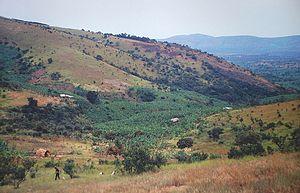
Le Karagwe est un ancien petit royaume d'Afrique de l'Est situé près du lac Victoria, au nord-ouest de l'actuelle Tanzanie, qui a atteint son apogée au XIXᵉ siècle. Avec le Buganda, l'Ankole, le Bunyoro, le royaume du Rwanda et celui du Burundi, c'était l'un des États interlacustres interdépendants de l'Afrique des Grands Lacs. Carrefour d'échanges de par sa situation géographique, il était également renommé pour son travail du fer.